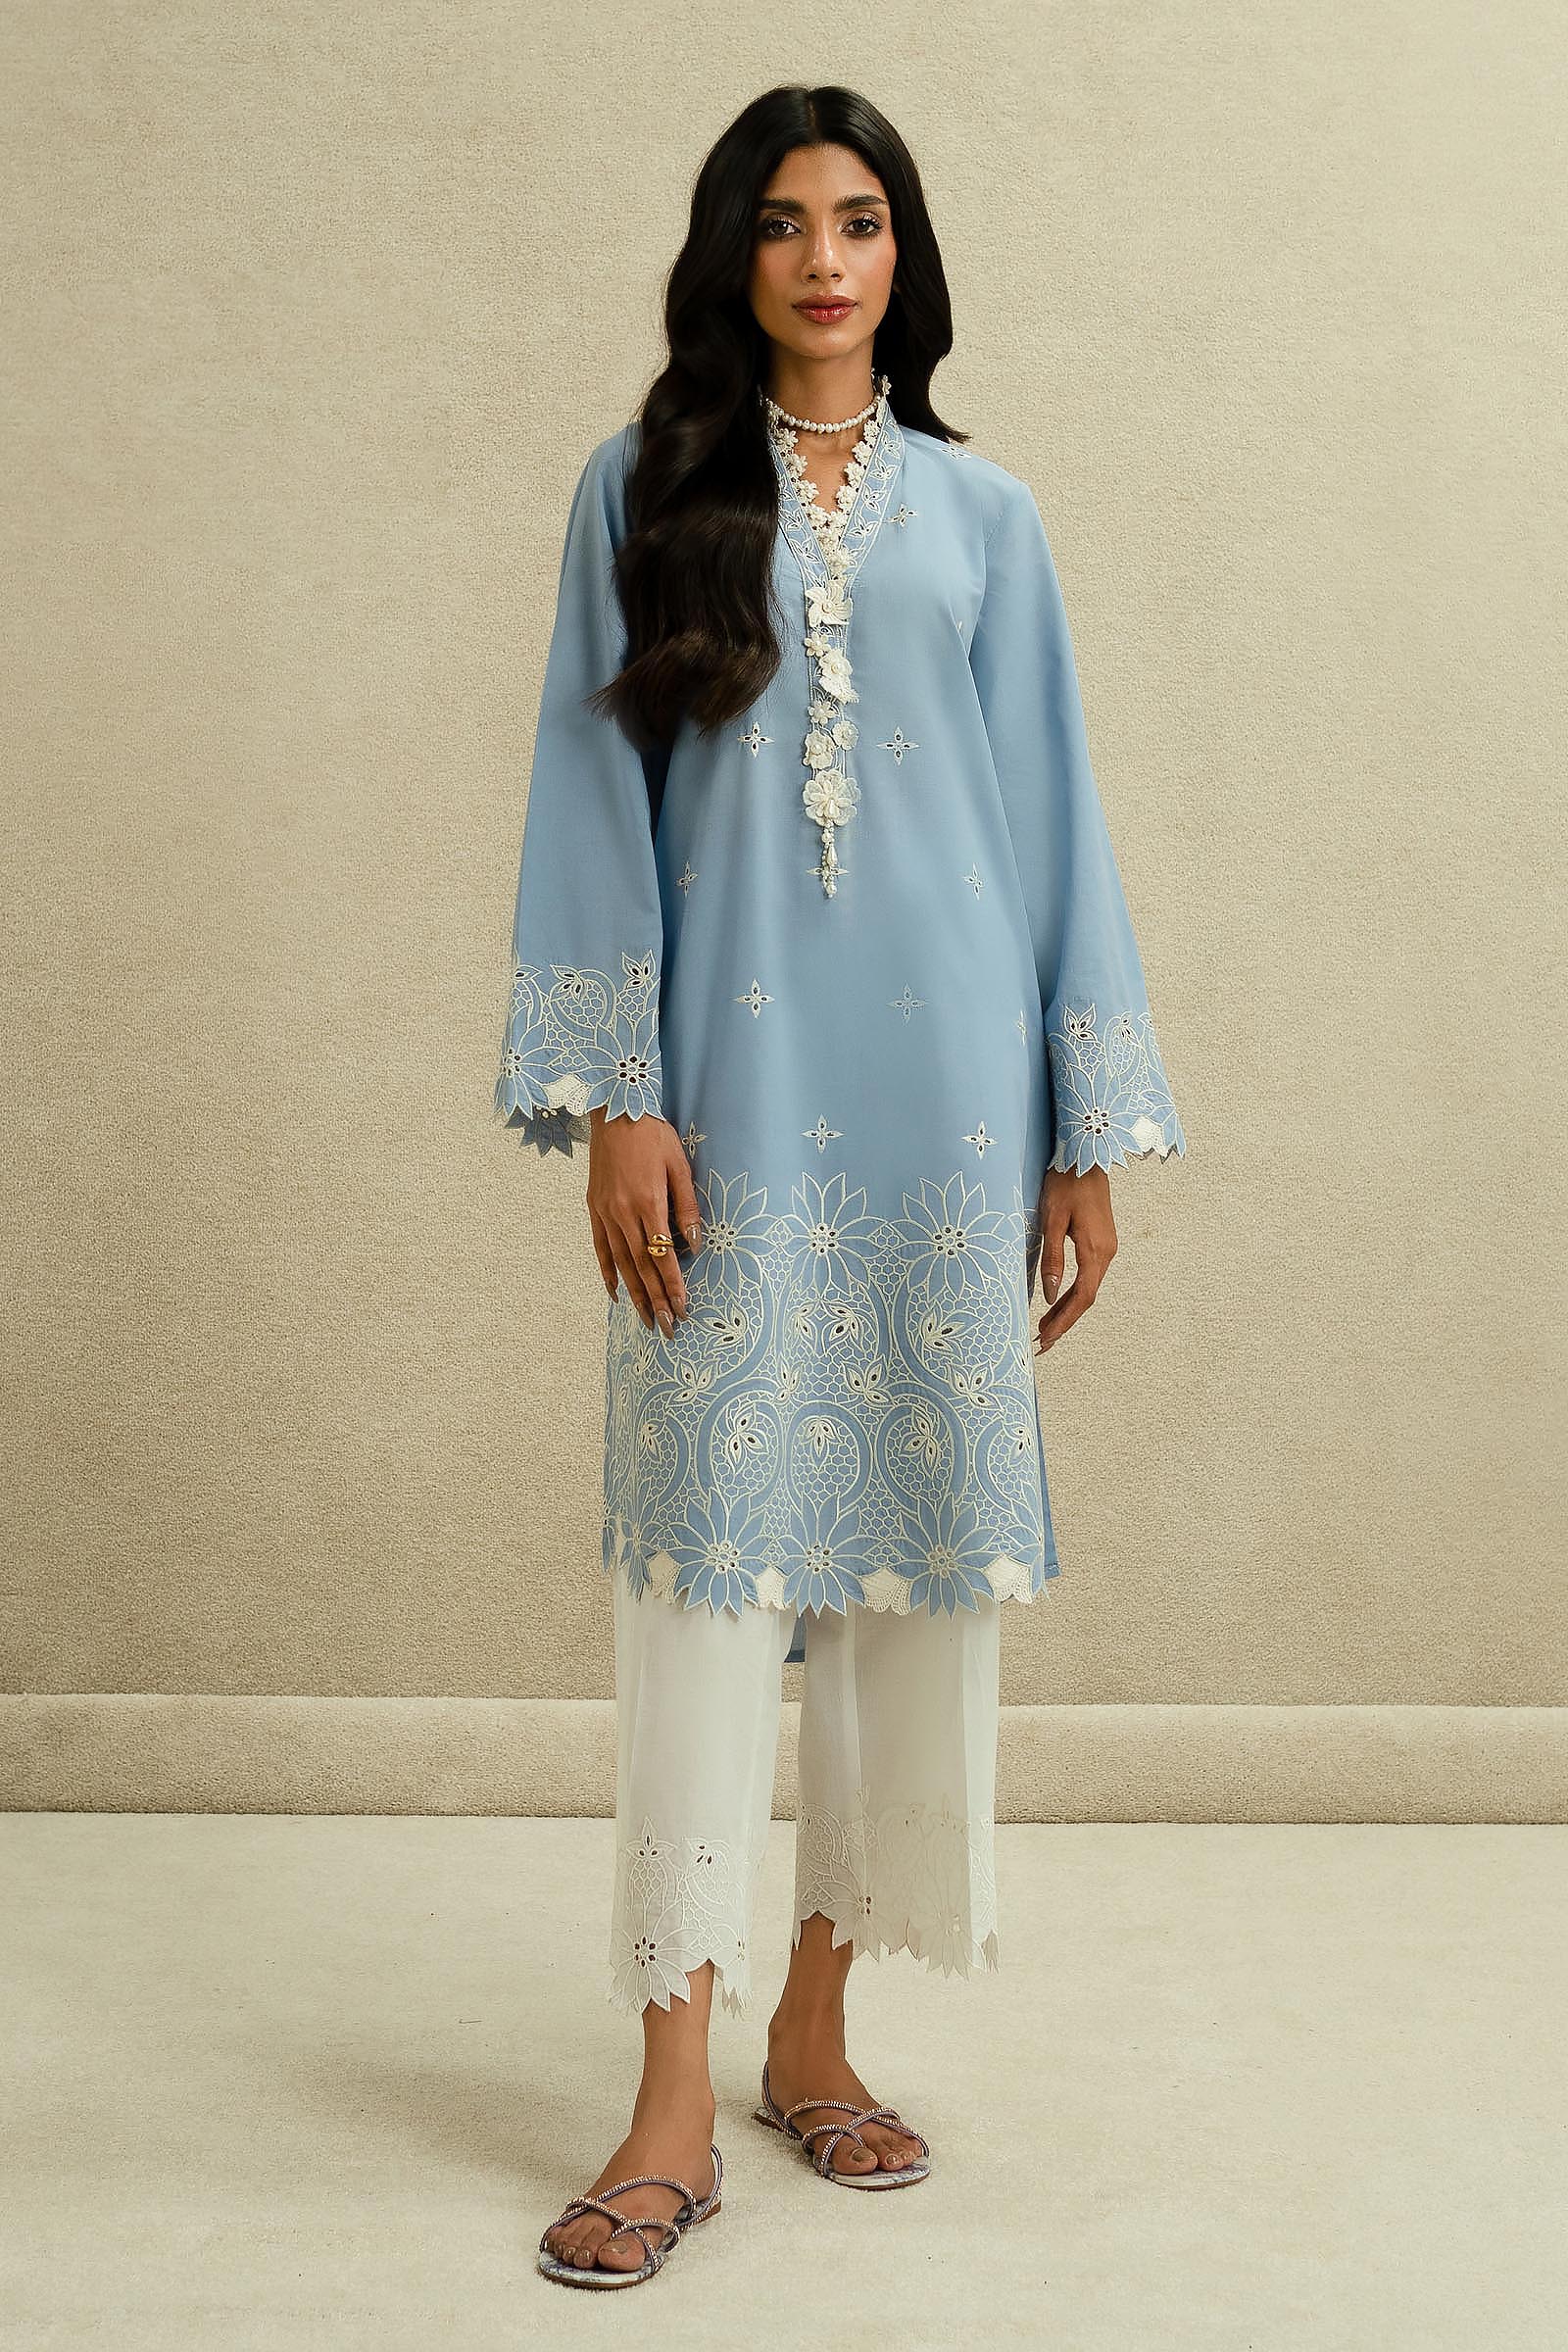
blue embroidered kurta